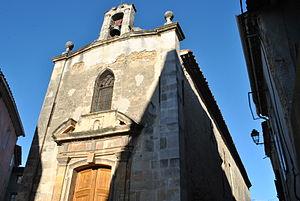
Chapelle des pénitents, sur la D71, la rue qui relie la rue Pierre Curie et la rue Frédéric Mistral, Alleins 13980, Bouches-du-Rhône (France).
Alleins est une commune française située dans le département des Bouches-du-Rhône, en région Provence-Alpes-Côte d'Azur. Elle fait partie de la métropole d'Aix-Marseille-Provence.
Cet article recense les monuments historiques des Bouches-du-Rhône, en France.
La chapelle des Pénitents blancs, ou chapelle Notre-Dame-de-Pitié, est une chapelle située à Alleins, dans le département français des Bouches-du-Rhône et la région Provence-Alpes-Côte d'Azur.